Tianhe Road station

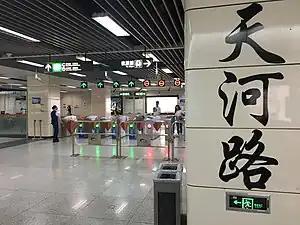

Tianhe Road is a station on Line 2 of the Chengdu Metro in China. The station is also served by Line T2.